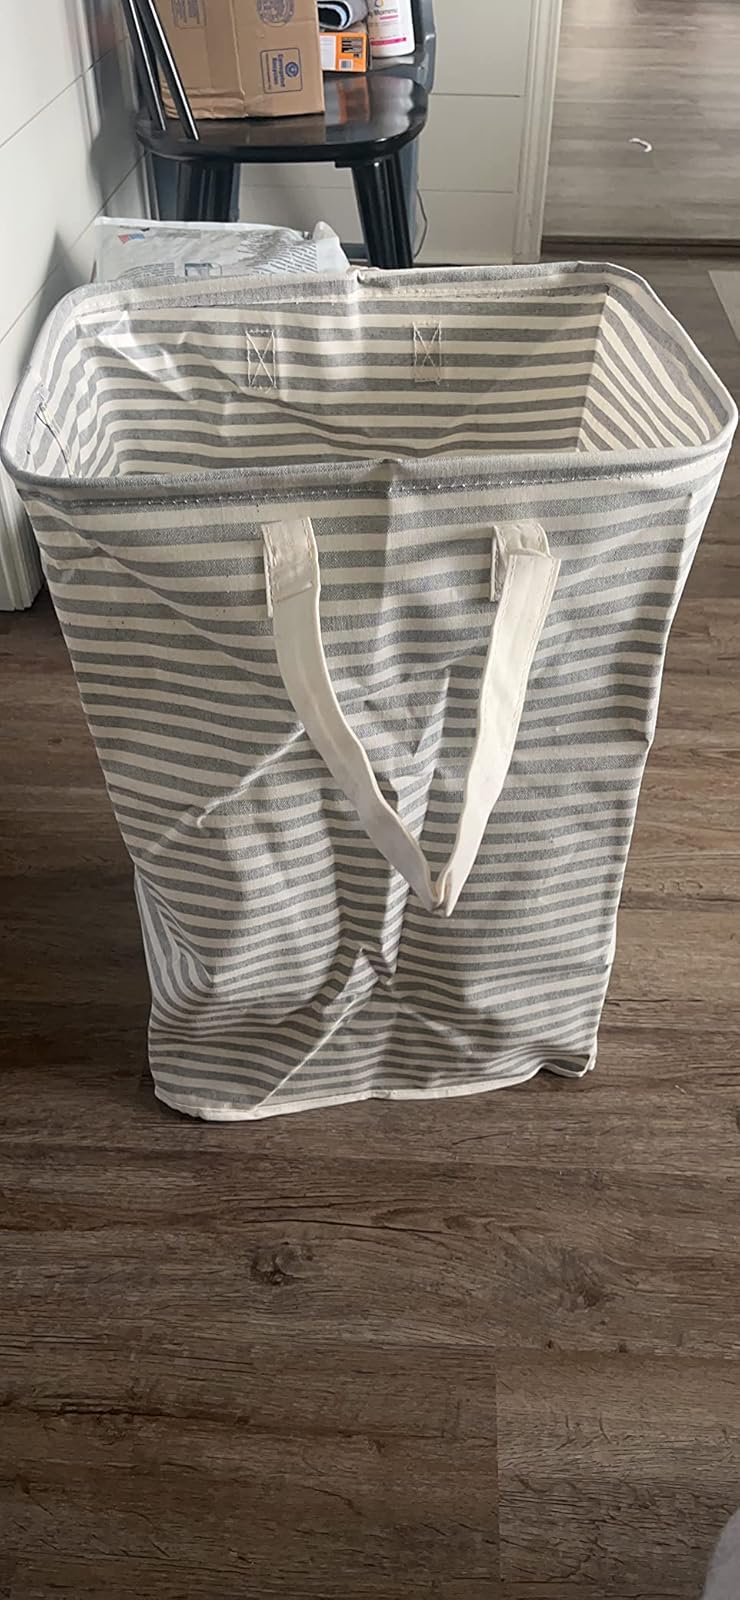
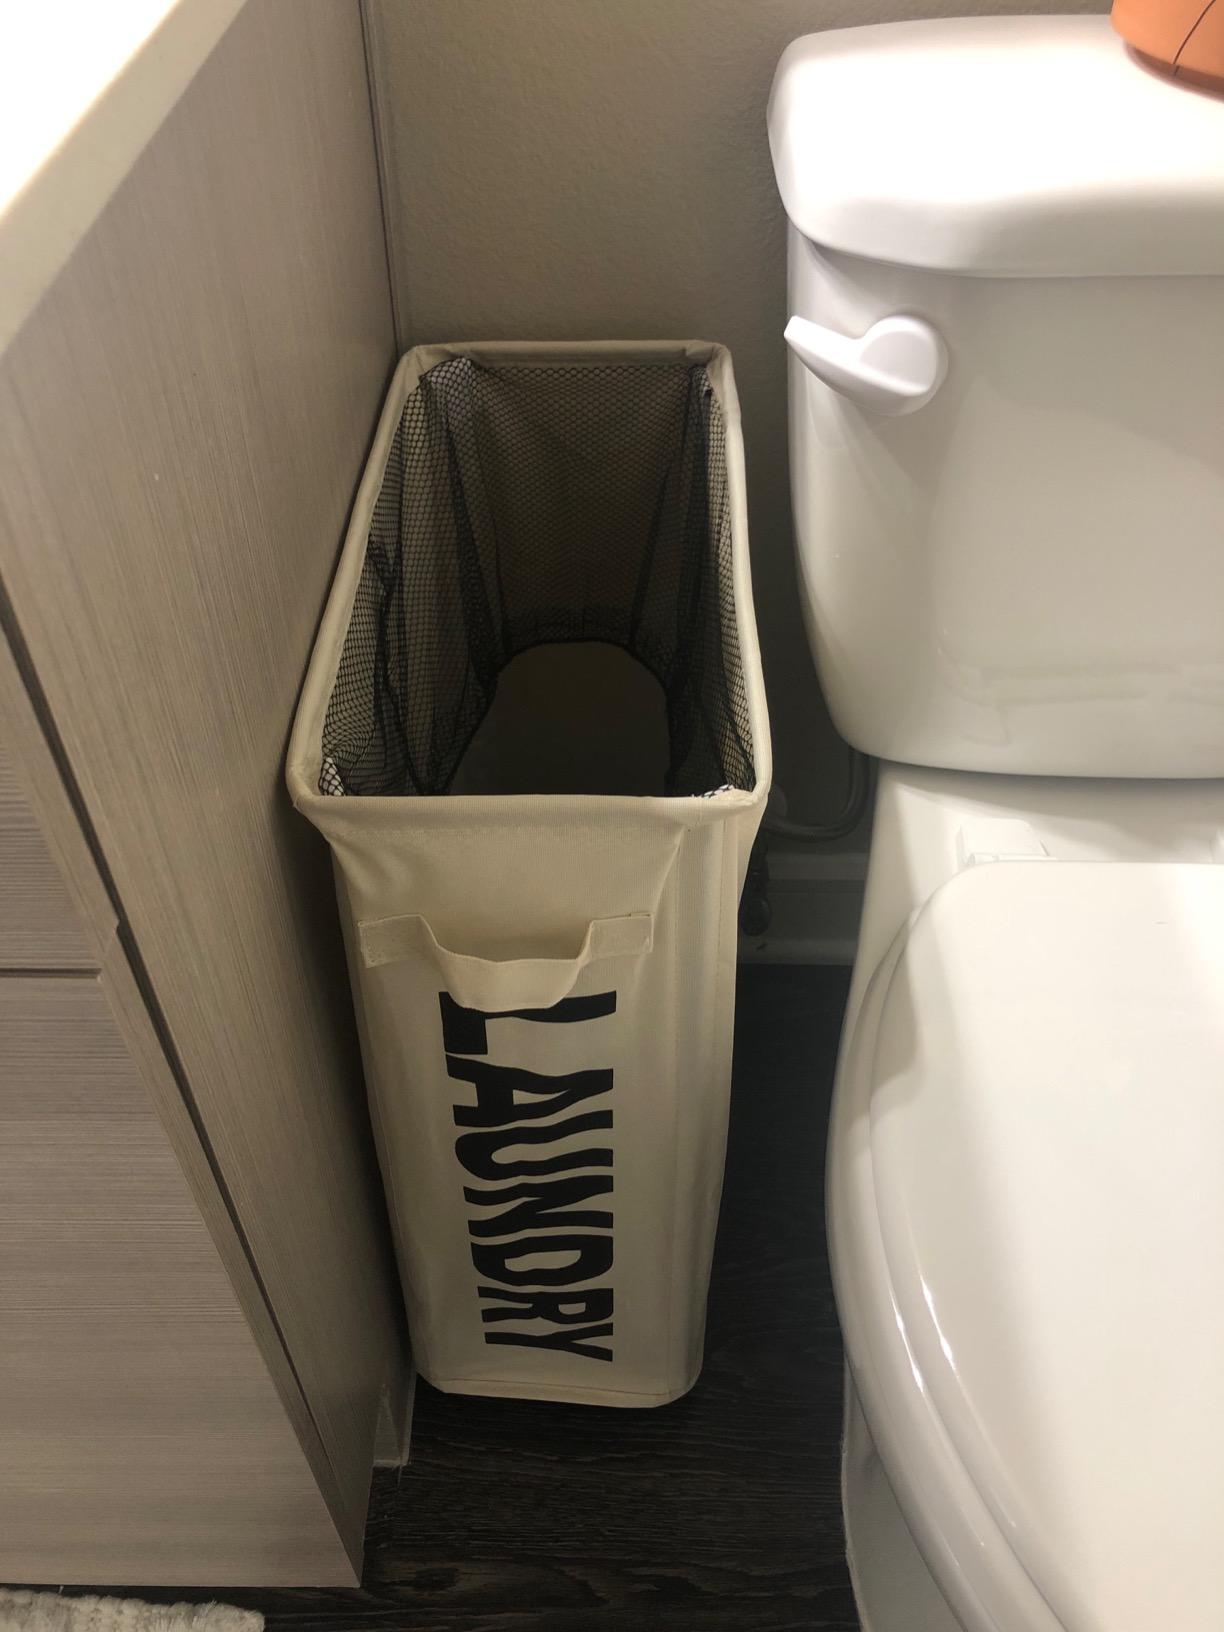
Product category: items_hamper
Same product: no